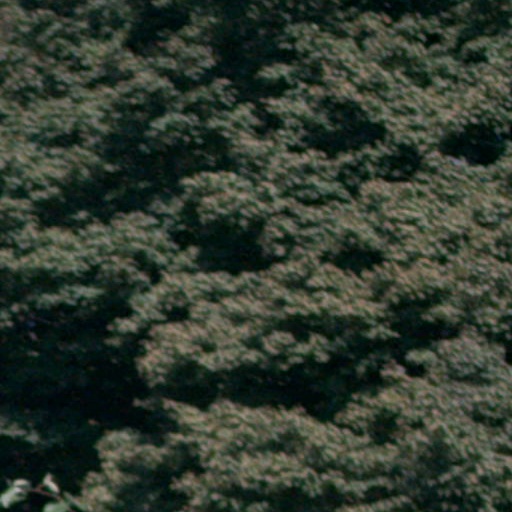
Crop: cassava